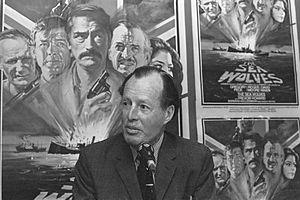
Le Commando de Sa Majesté est un film américano-helvético-britannique réalisé par Andrew V. McLaglen et sorti en 1980.